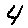
Label: 4